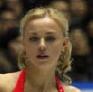
Age: 18